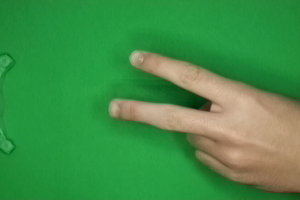
Label: scissors